Stereophonics

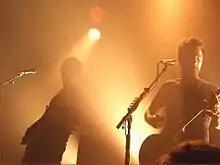
Stereophonics performing in Hamburg, 13 September 2007

Their fifth studio album, "Language. Sex. Violence. Other?" was released in March 2005. It marked their first recording with new drummer Javier Weyler. The band achieved their first number one hit in the UK singles charts with the album's first single, "Dakota". The second single from the album was "Superman". However, that song did not repeat the success of "Dakota", peaking at number thirteen. After "Superman" came "Devil", featuring a controversial video and reaching number eleven in the charts. The album was expected to win the Pop Factory award at the end of the year for Best Welsh Album, but were not even nominated. Feeder's "Pushing the Senses" would win the award.